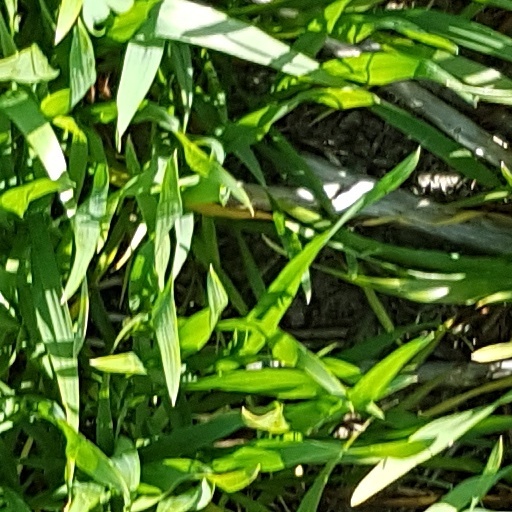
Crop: wheat